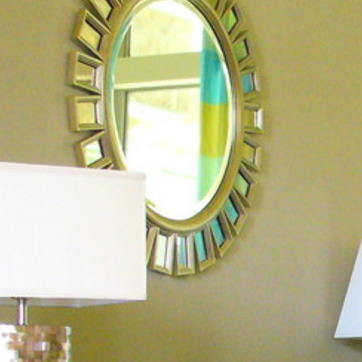
Material: mirror